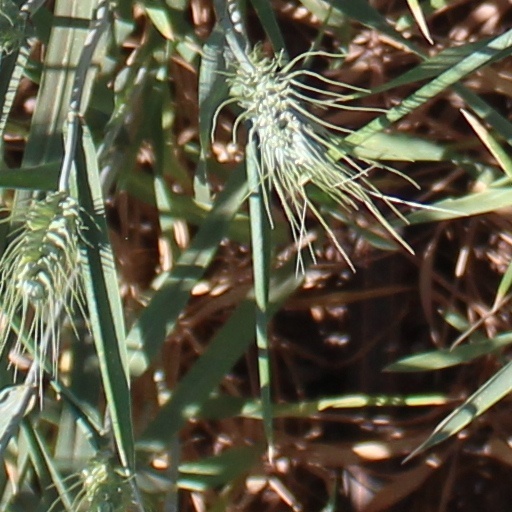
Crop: wheat